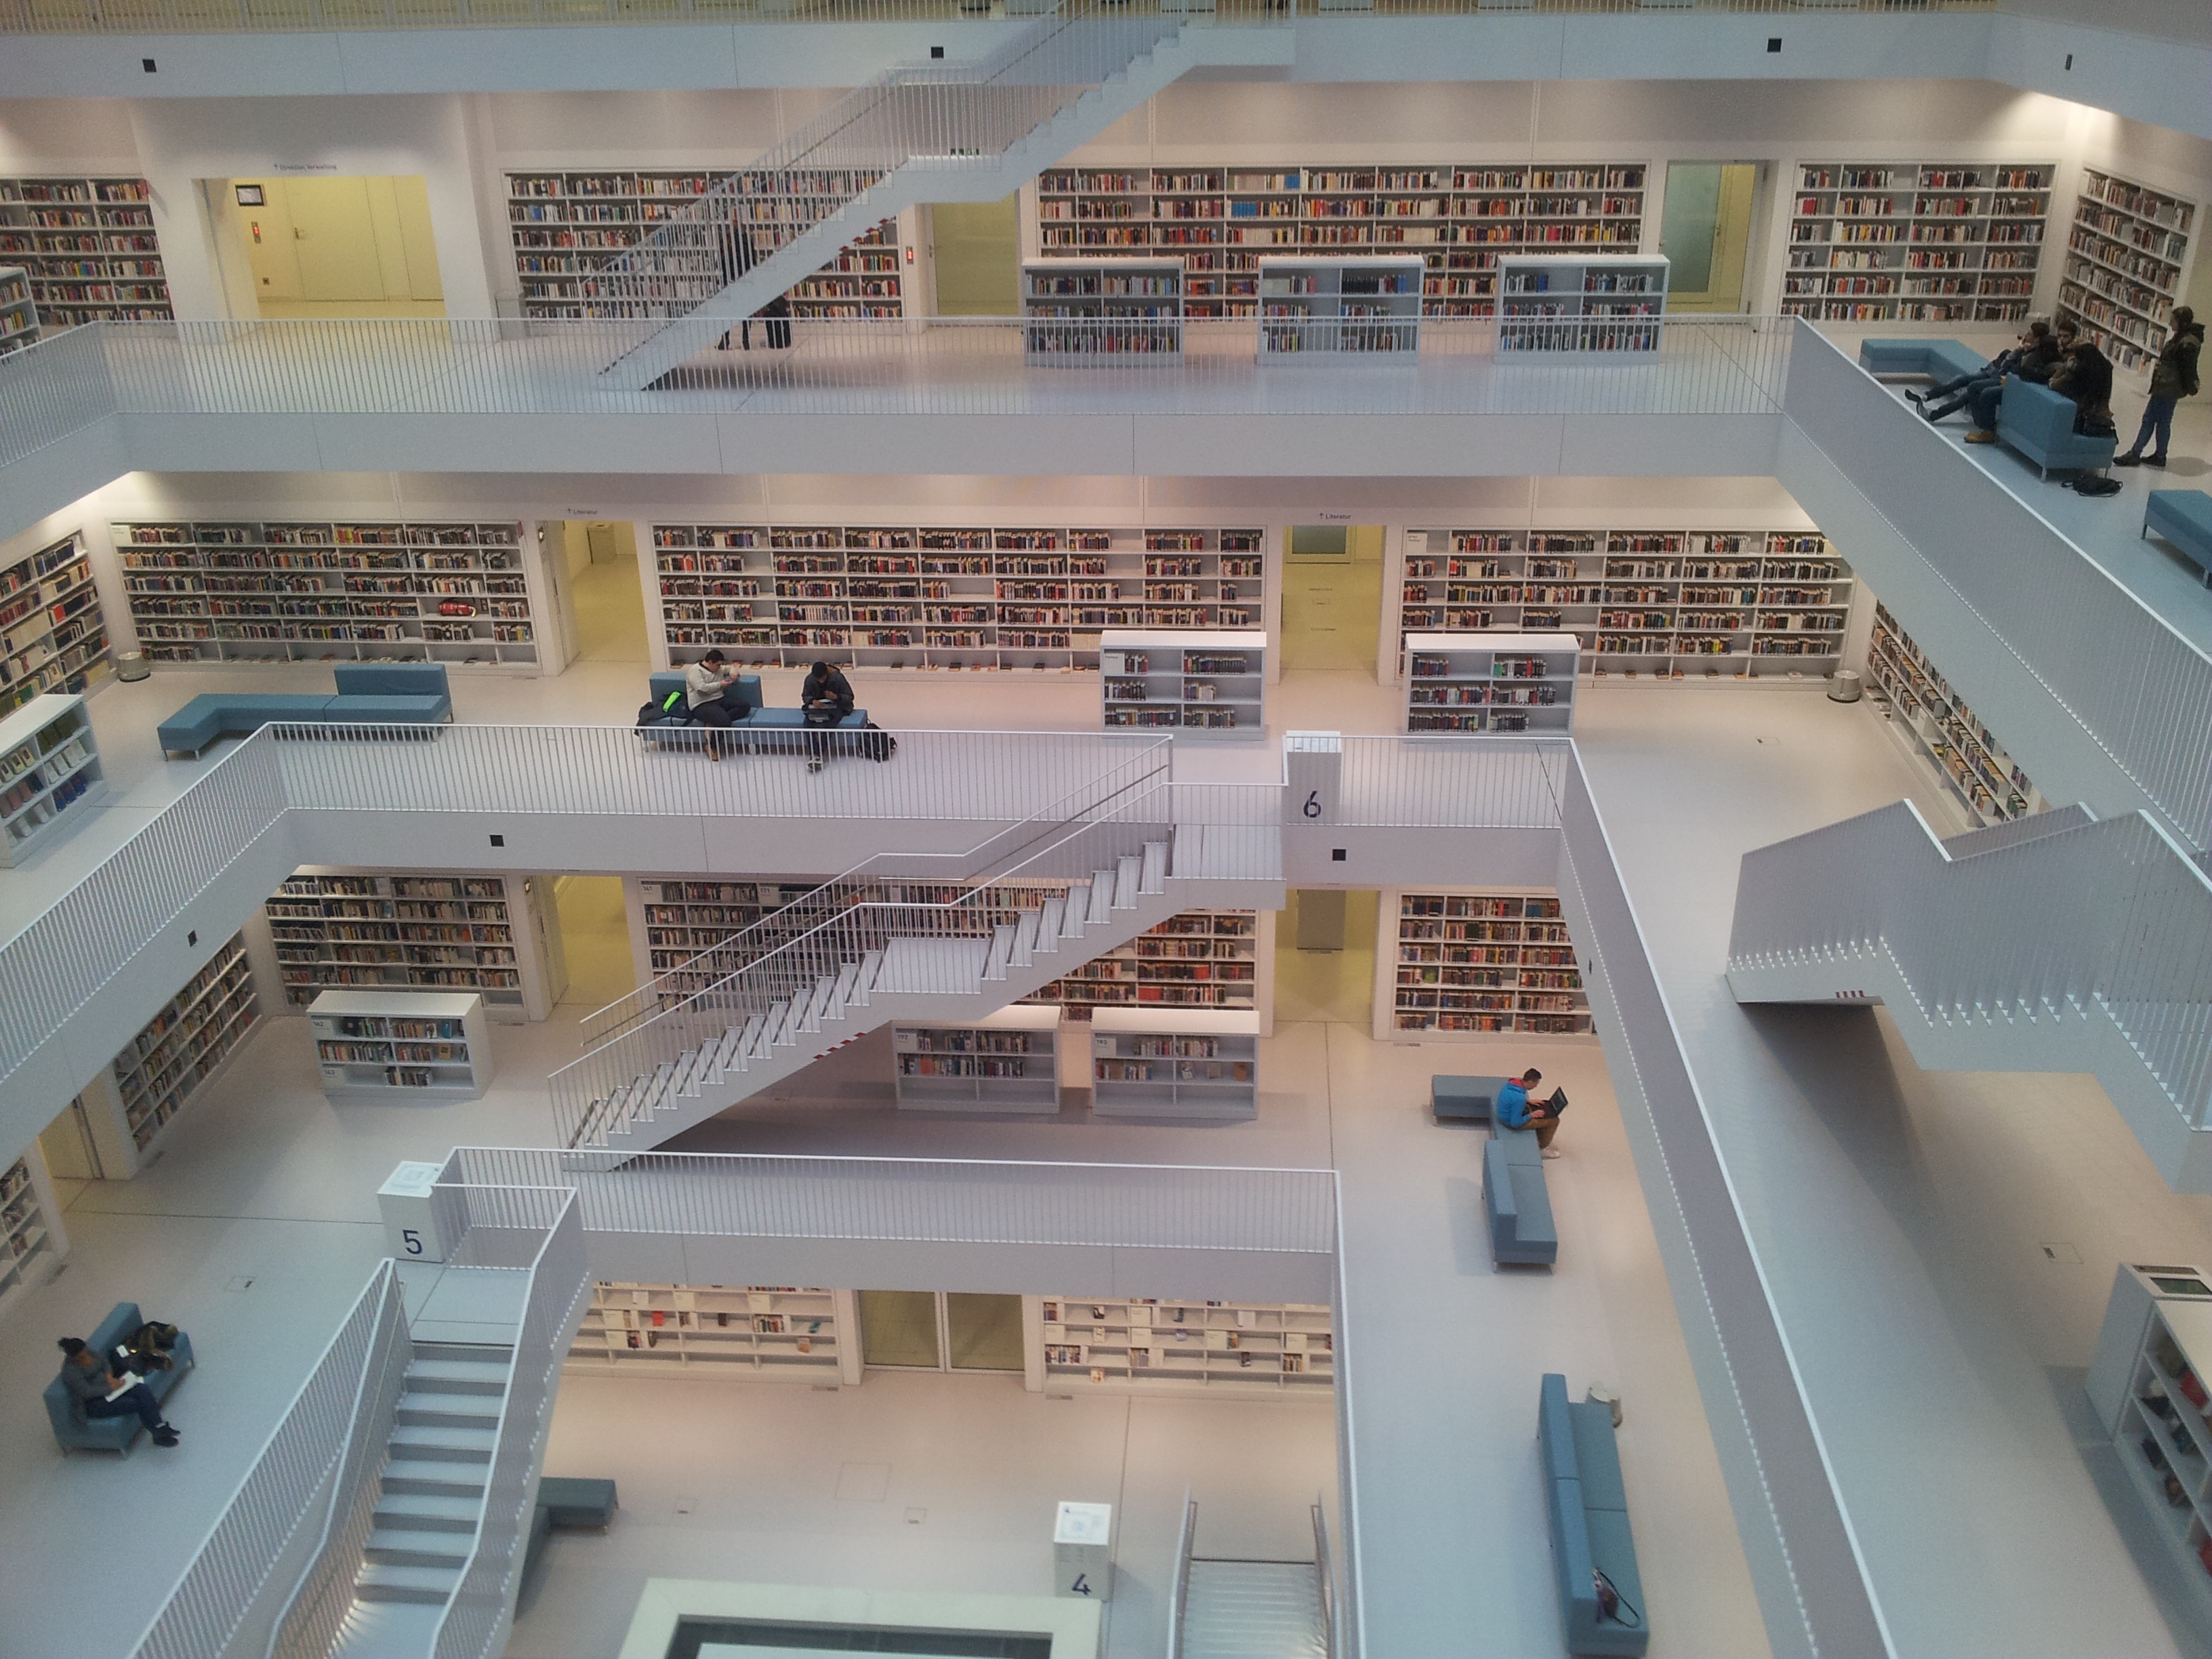
read, architecture, building, city, urban, modern, interior design, study, library, books, shelves, learn, stuttgart, condominium, floors, know, shopping mall, scale model